Thunder Over the Prairie

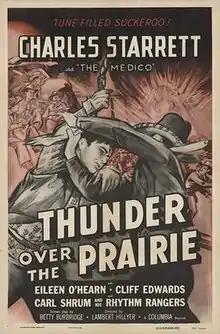
Theatrical release poster

Thunder Over the Prairie is a 1941 American western film directed by Lambert Hillyer and written by Betty Burbridge. It is based on the 1935 novel "The Medico Rides" by James L. Rubel. The film stars Charles Starrett, Cliff Edwards, Eileen O'Hearn, Stanley Brown, Danny Mummert and David Sharpe. The film was released on July 30, 1941, by Columbia Pictures. It is a sequel to "The Medico of Painted Springs", released a month earlier. The third "Medico" film, "Prairie Stranger", debuted in September.